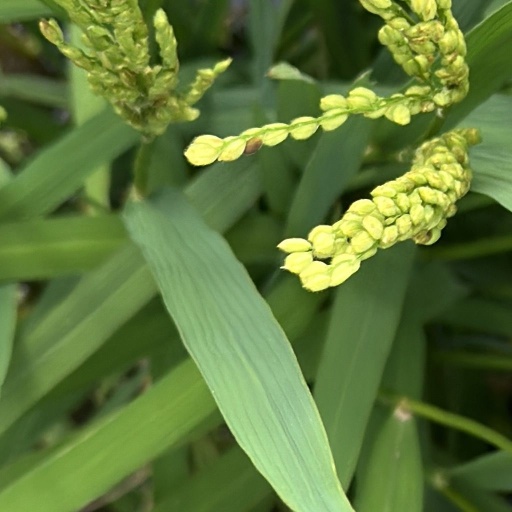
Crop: rice